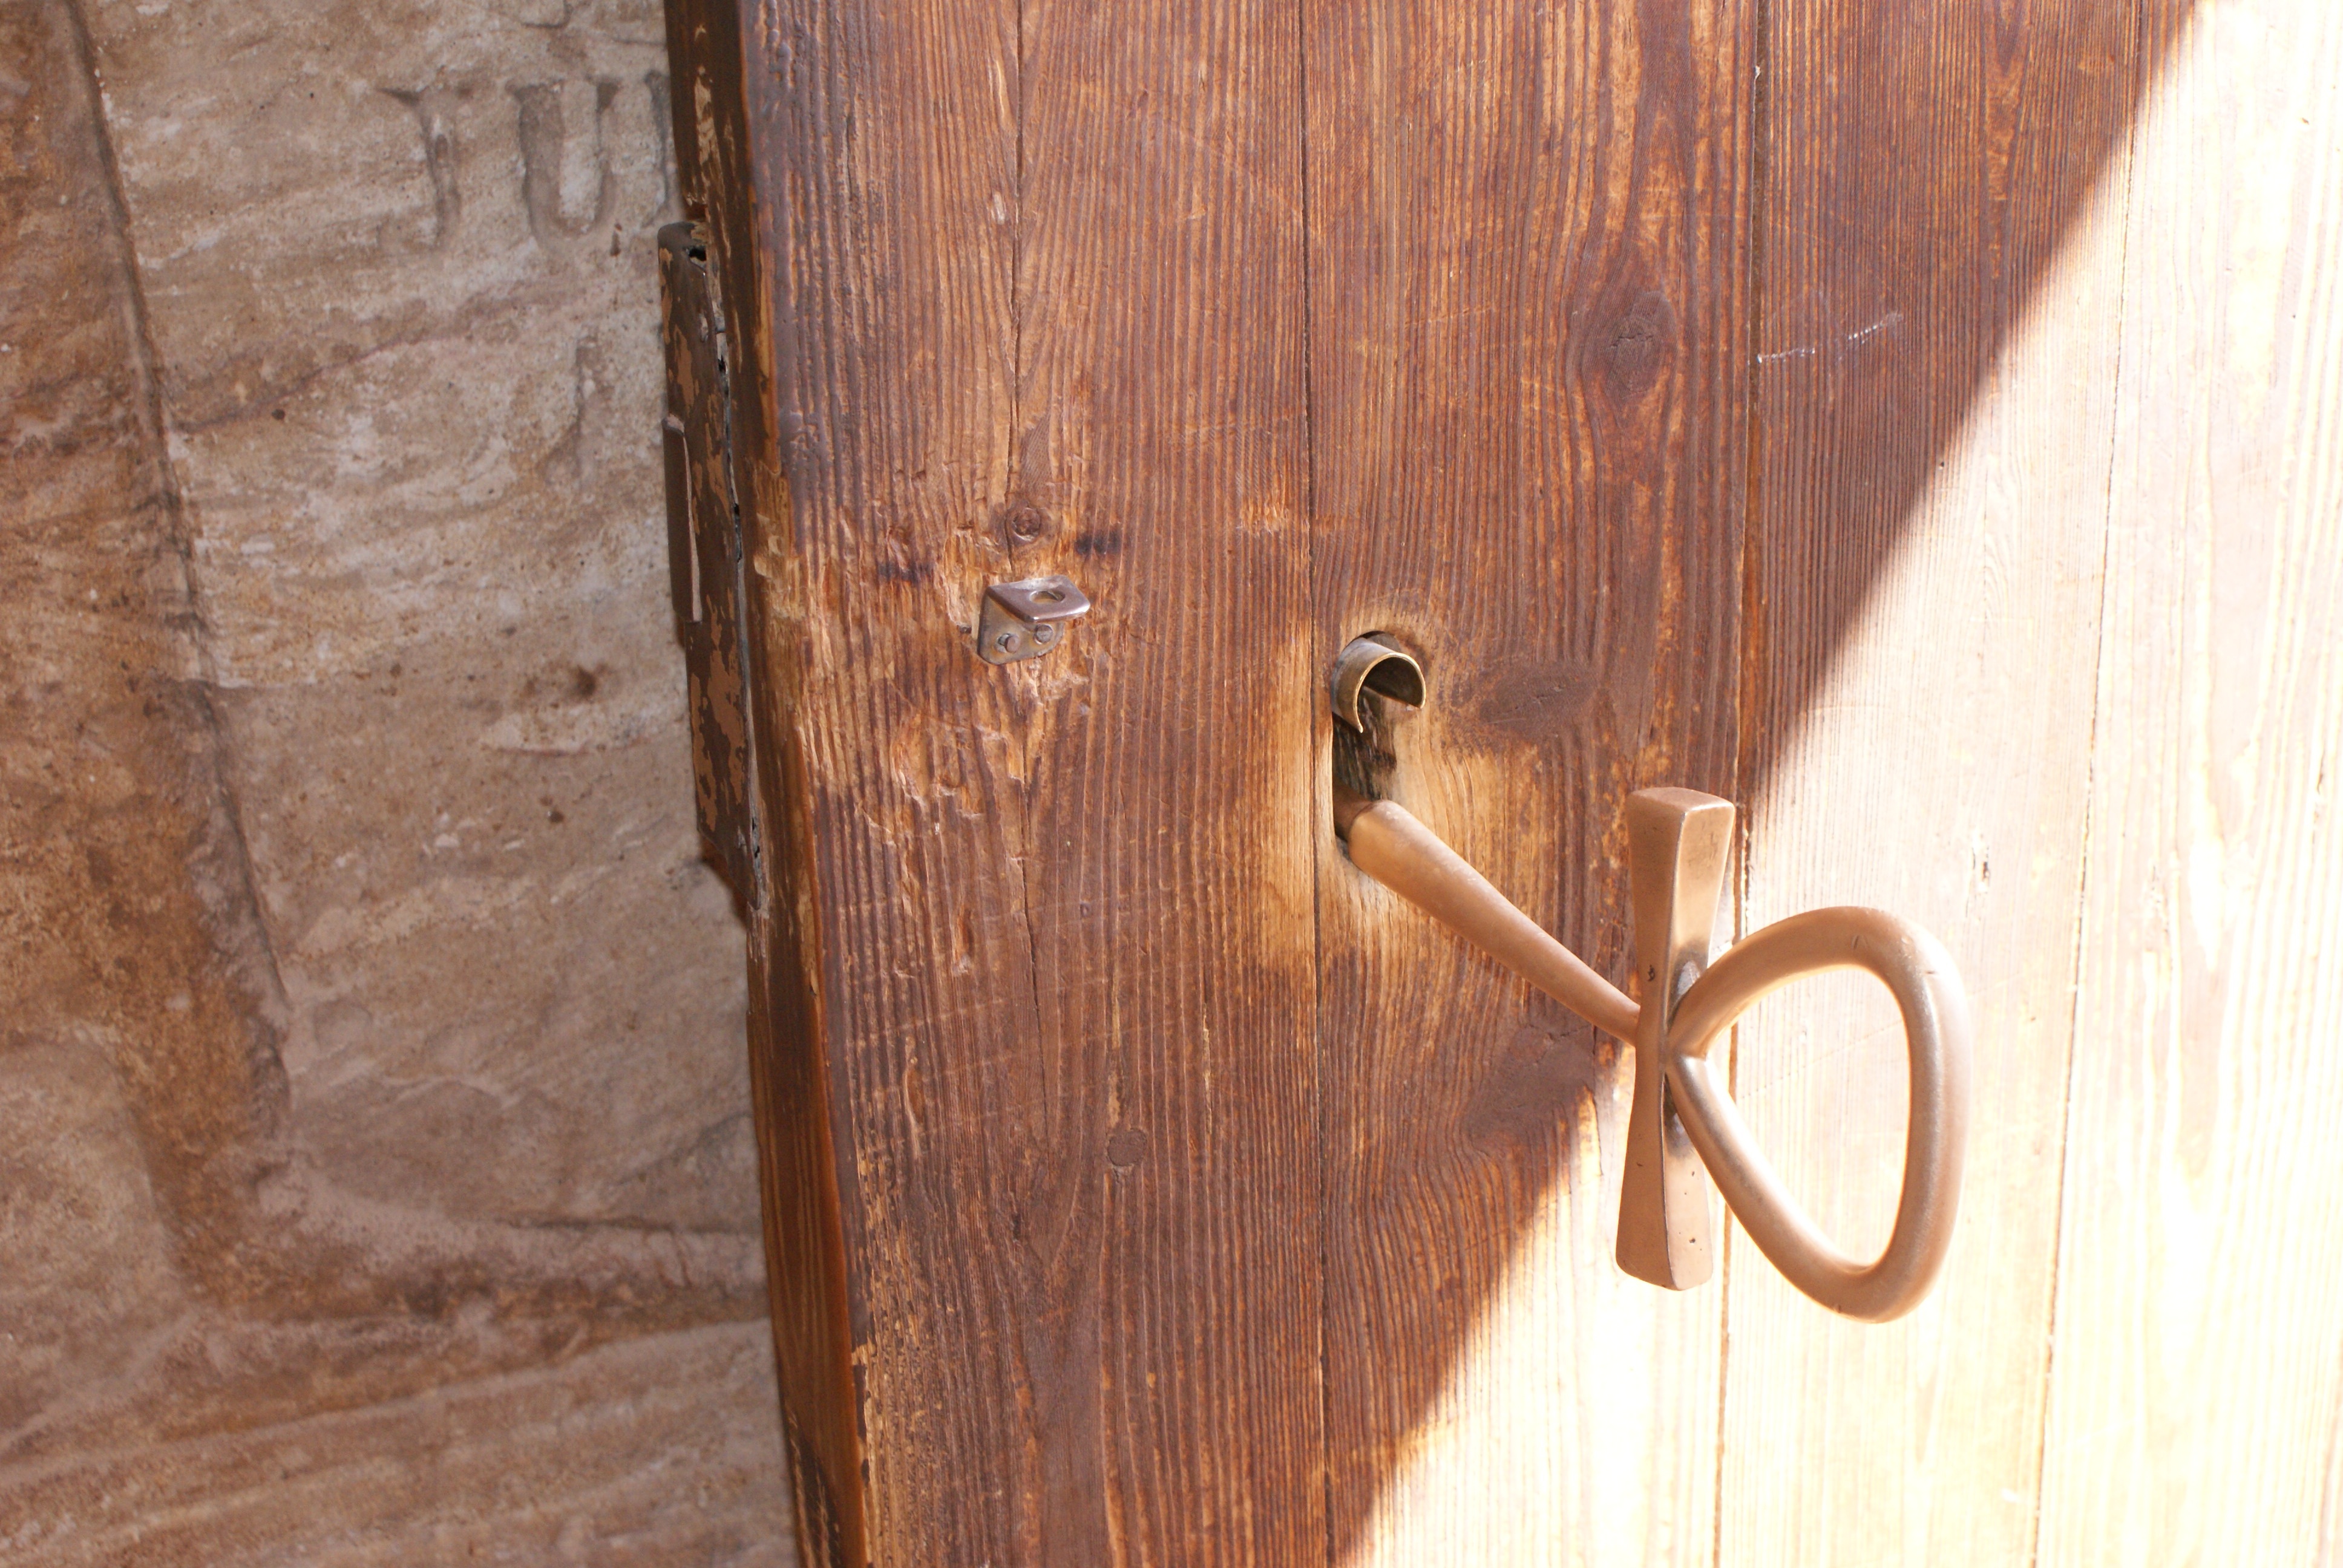
wood, floor, wall, key, door, egypt, hardwood, carving, flooring